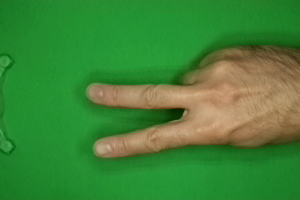
Label: scissors